Lviv Association of Football

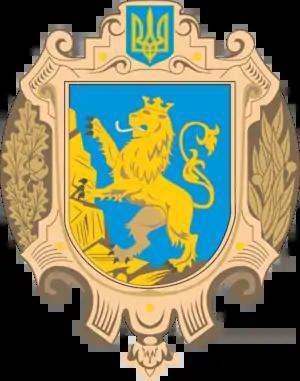

The Lviv Association of Football (LAF) (formerly Lviv Oblast Football Federation (LOFF)) is a football governing body in the region of Lviv Oblast, Ukraine. The federation is a member of the Regional Council of FFU and the collective member of the FFU itself.